University of Georgia

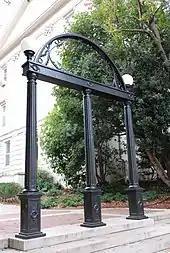
The Arch

The seventh-oldest building on campus, Lustrat Hall was originally built in 1847, north of its current location. Named after its last faculty occupant, it is the only remaining faculty residence house from Old North Campus. Used for a variety of purposes in the past, the building most recently houses the Office of Legal Affairs. Built in 1874, Moore College is the only remaining building constructed during post-Civil War Reconstruction. Originally home to the College of Agriculture and Mechanic Arts, Moore College currently houses the university's Honors Program. The Holmes/Hunter Academic Building was simply known as the Academic Building when it was originally assembled in 1905. Following a Beaux-Arts architectural design by engineering professor Charles Strahan, the building was constructed by inserting a new building in between the older Ivy Building and Old Library. In 2001, the building was renamed after the first two African-American students at UGA. It houses the Office of the Registrar, and several other administrative offices. Also listed in the National Register of Historic Places is the Founders Memorial Garden which is named in honor of the Ladies Garden Club of Athens. Founded in 1891, it was the first garden club in the United States.